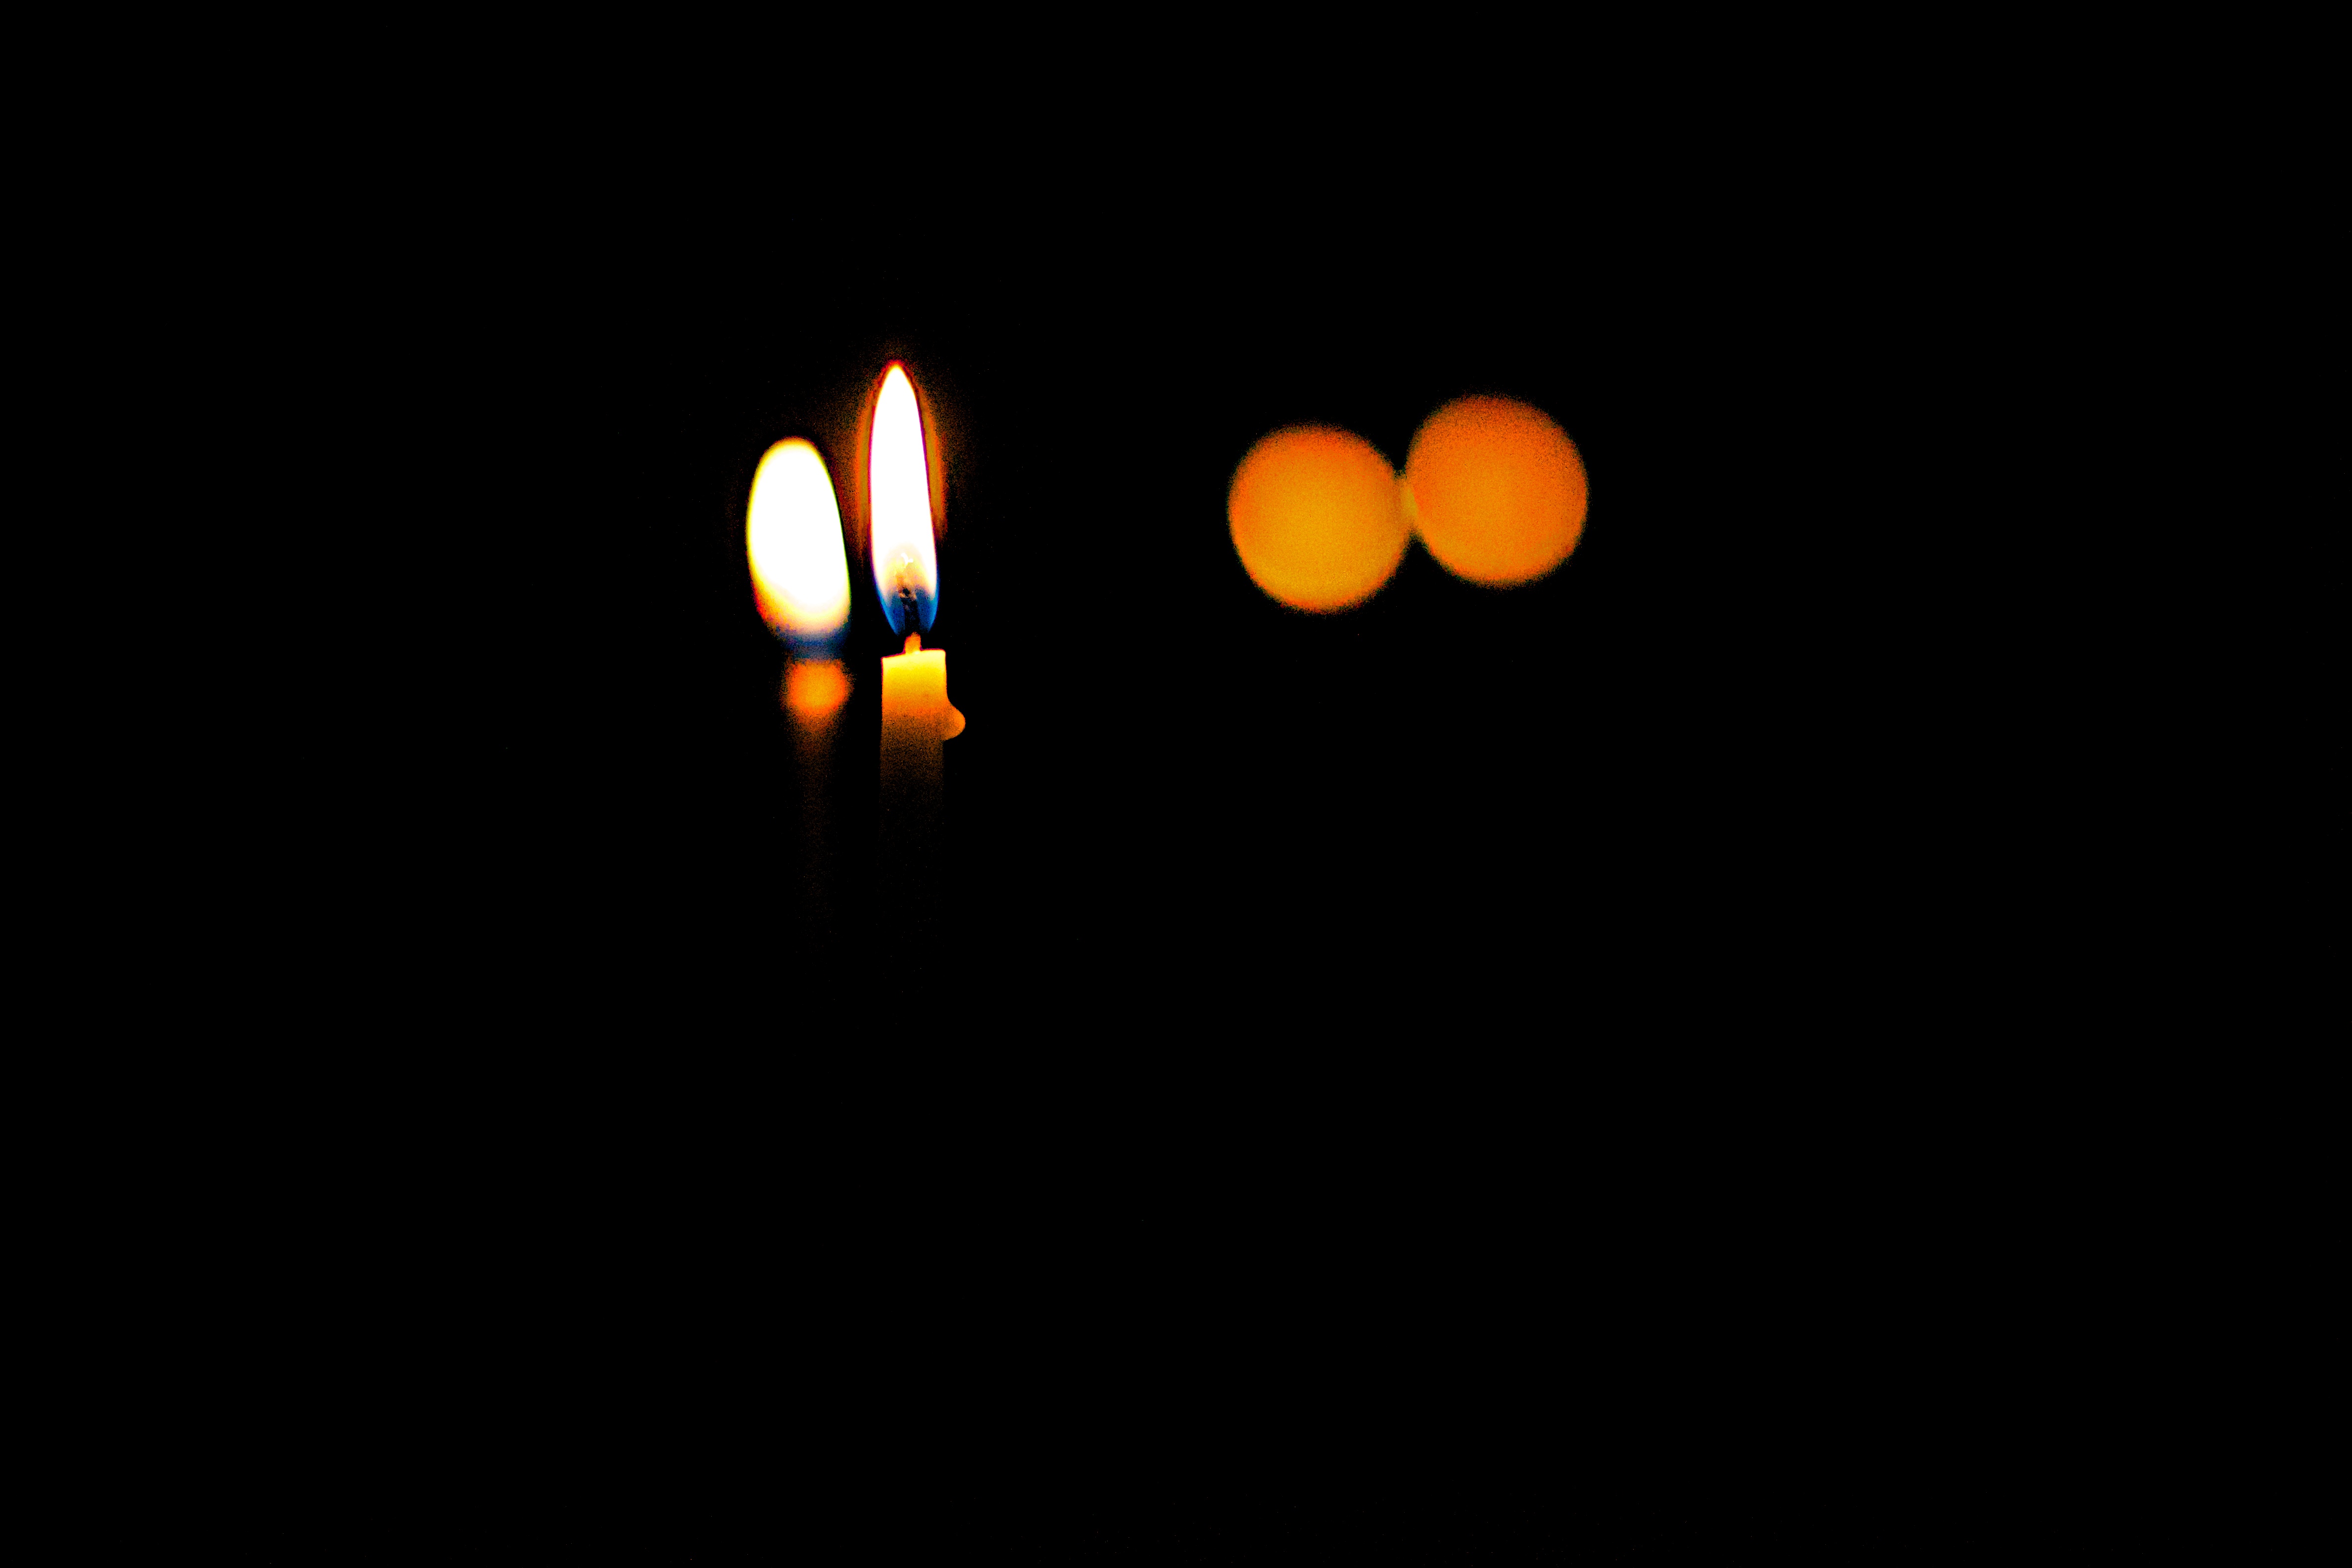
light, darkness, lighting, circle, computer wallpaper